Schondorf

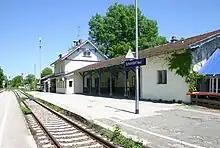
Station "Schondorf"

The opening of the Ammersee Railway was on 30 June 1898. Schondorf was present, the southern terminus. The final gap to Dießen am Ammersee was on 24 December 1898. The station was built on the subdivision border between Ober- and Unterschondorf, and even then bore the name "Schondorf". The station building here was only made of corrugated iron huts. A wooden building was only about to 1902nd.